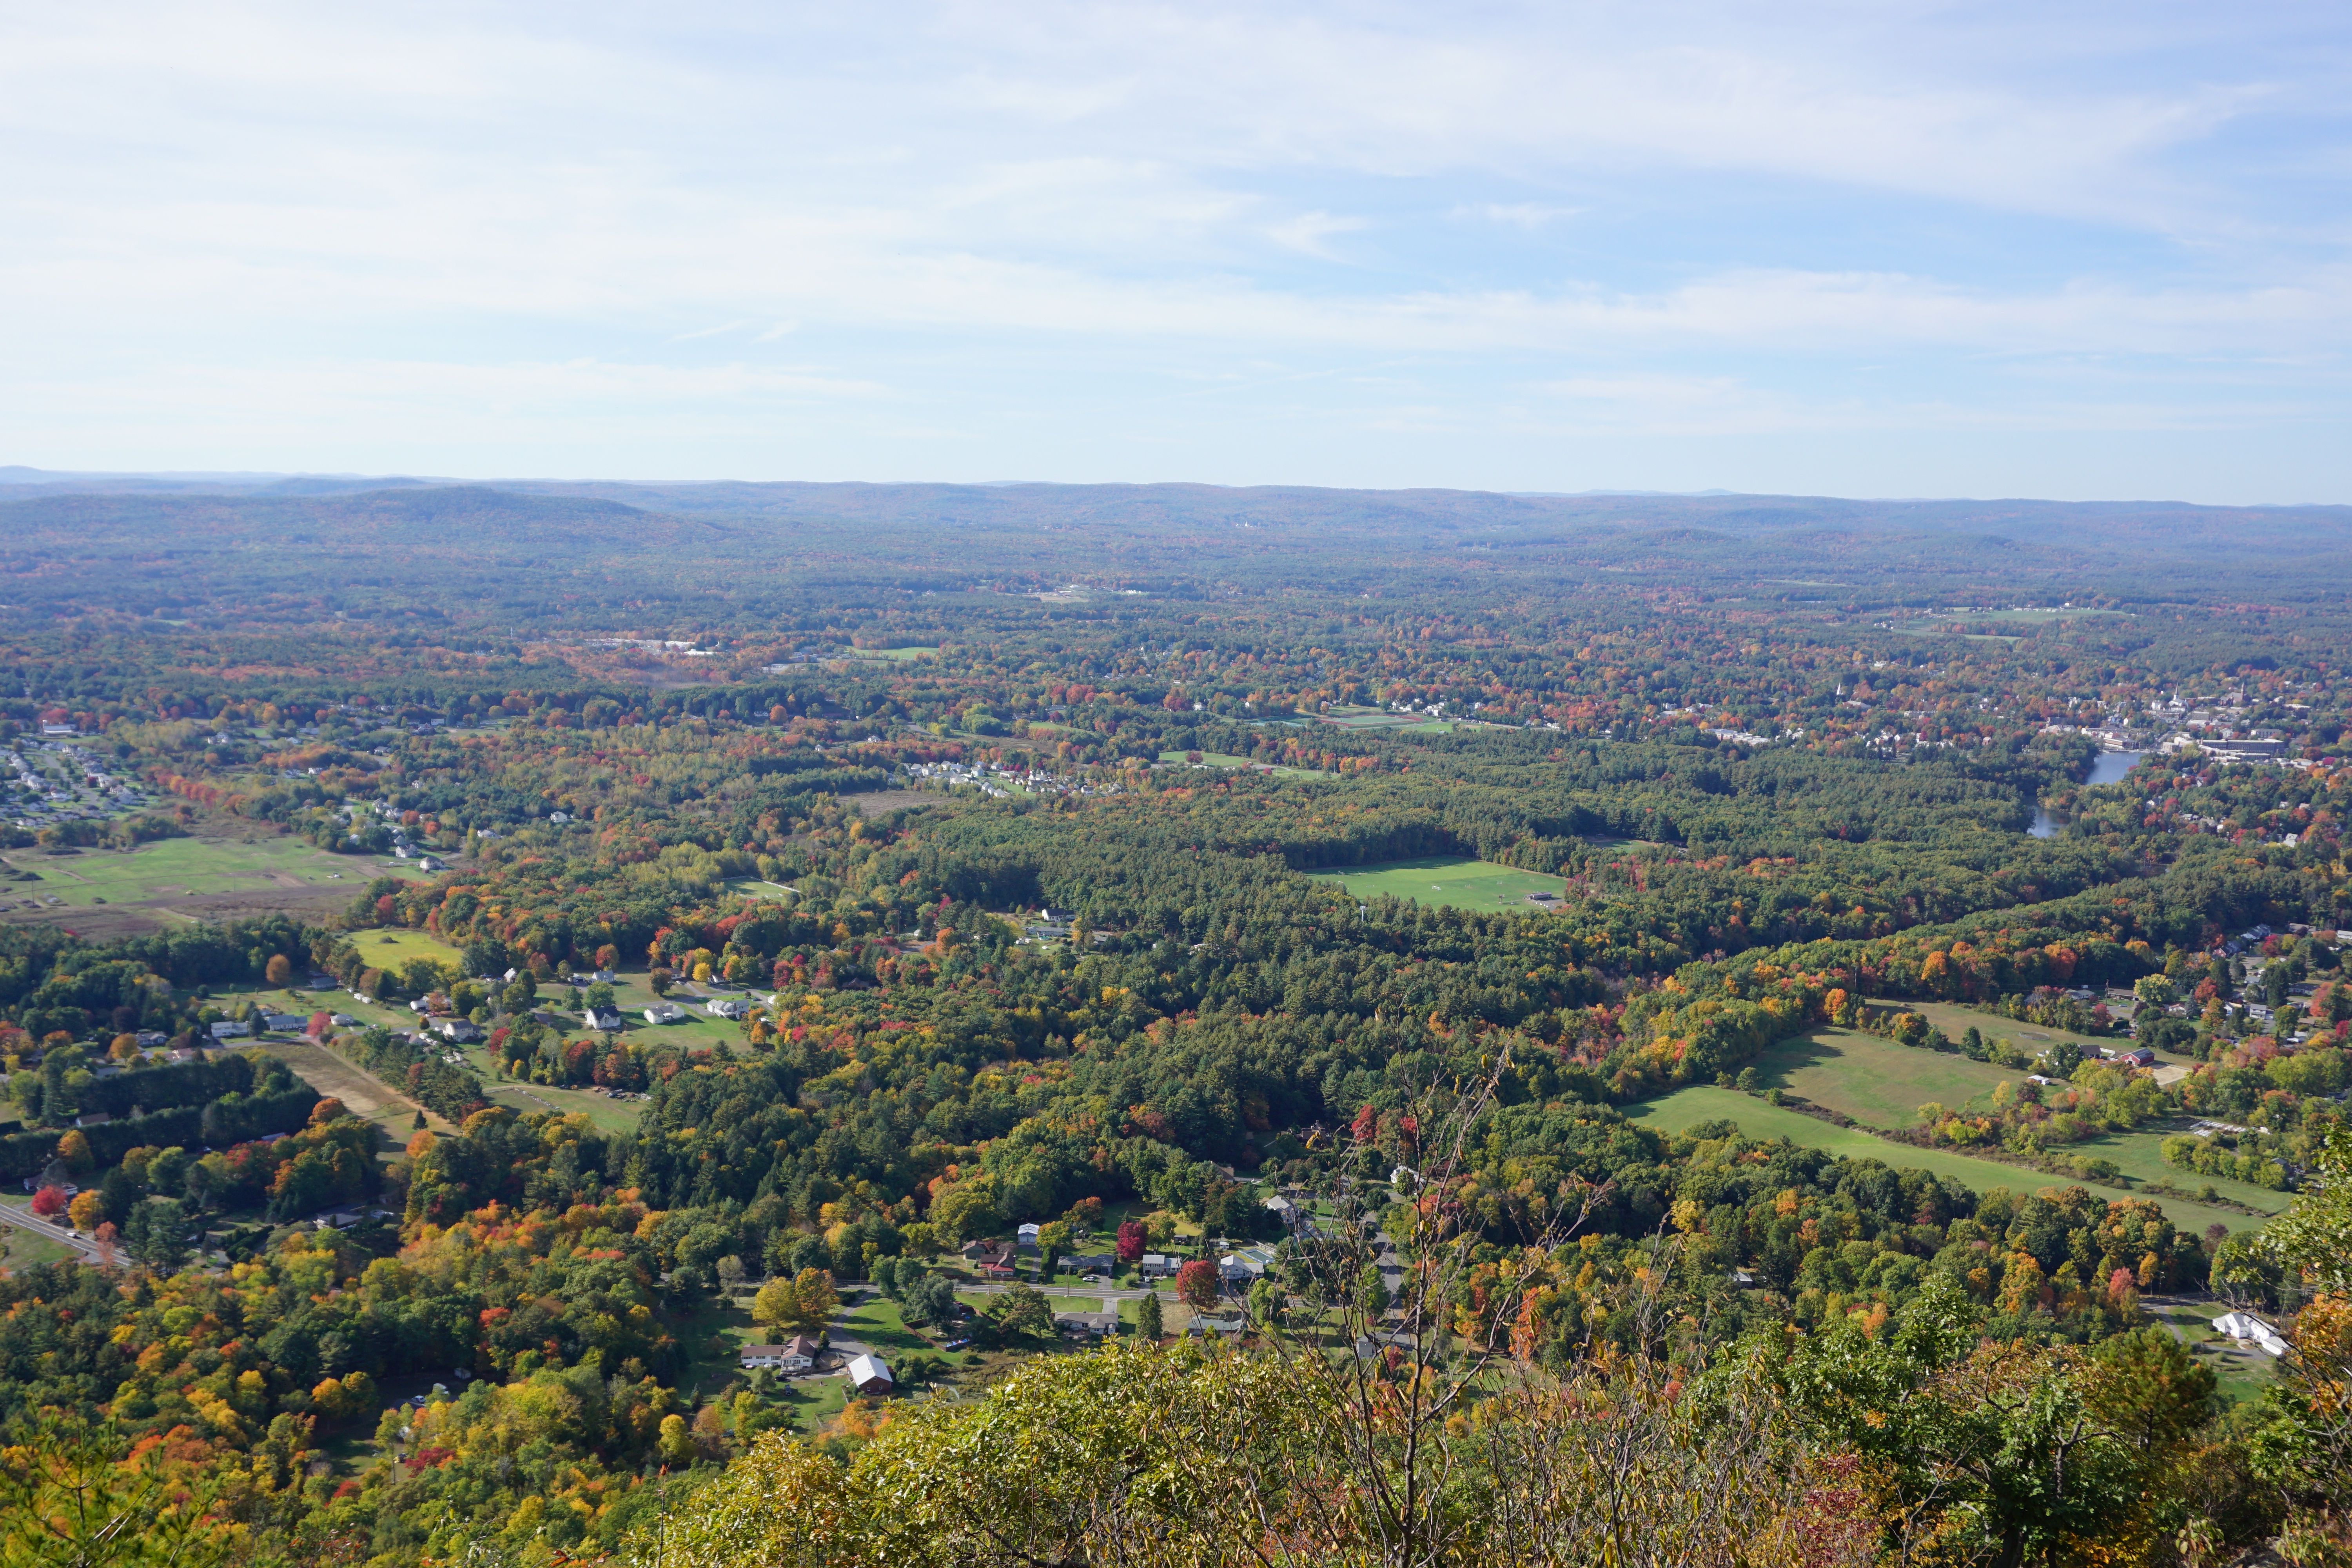
landscape, tree, forest, horizon, mountain, field, photography, leaf, hill, panorama, autumn, plain, plateau, ecosystem, rural area, aerial photography, residential area, geographical feature